Paris France (novel)

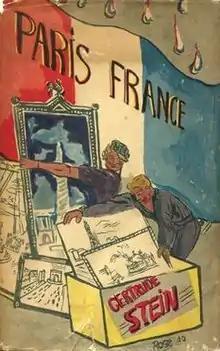
First edition (publ. Scribner's) Cover art by Francis Rose

Paris France is a memoir written by Gertrude Stein and published in 1940 on the day that Paris fell to Germany during World War II. The book blends Stein's childhood memories with a commentary on French people and culture.